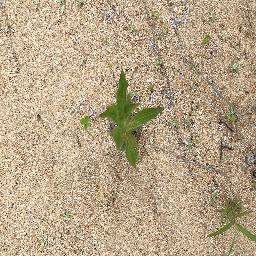
Label: siam_weed